First Battle of Eora Creek–Templeton's Crossing

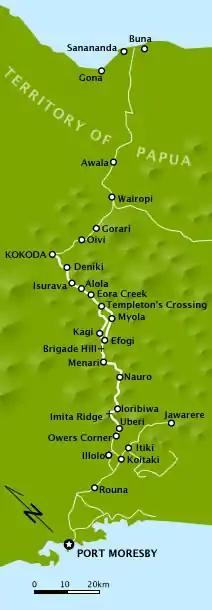
The Kokoda Track

Coming in the aftermath of the fighting around Isurava, the engagement around Eora was fought between 31 August and 5 September as Maroubra Force fought to disengage from the Japanese pursuit. The heavily depleted Australian 2/14th, 2/16th and 39th Infantry Battalions successfully delayed two battalions from Colonel Kiyomi Yazawa's 41st Infantry Regiment. This subsequently allowed the Australians to fall back further towards Efogi.